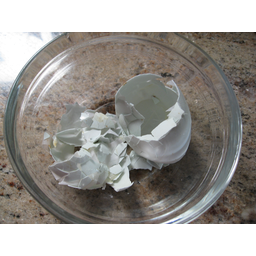
Label: eggshells